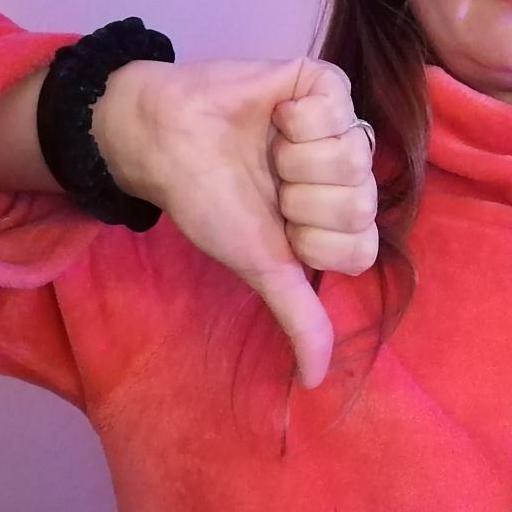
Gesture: dislike